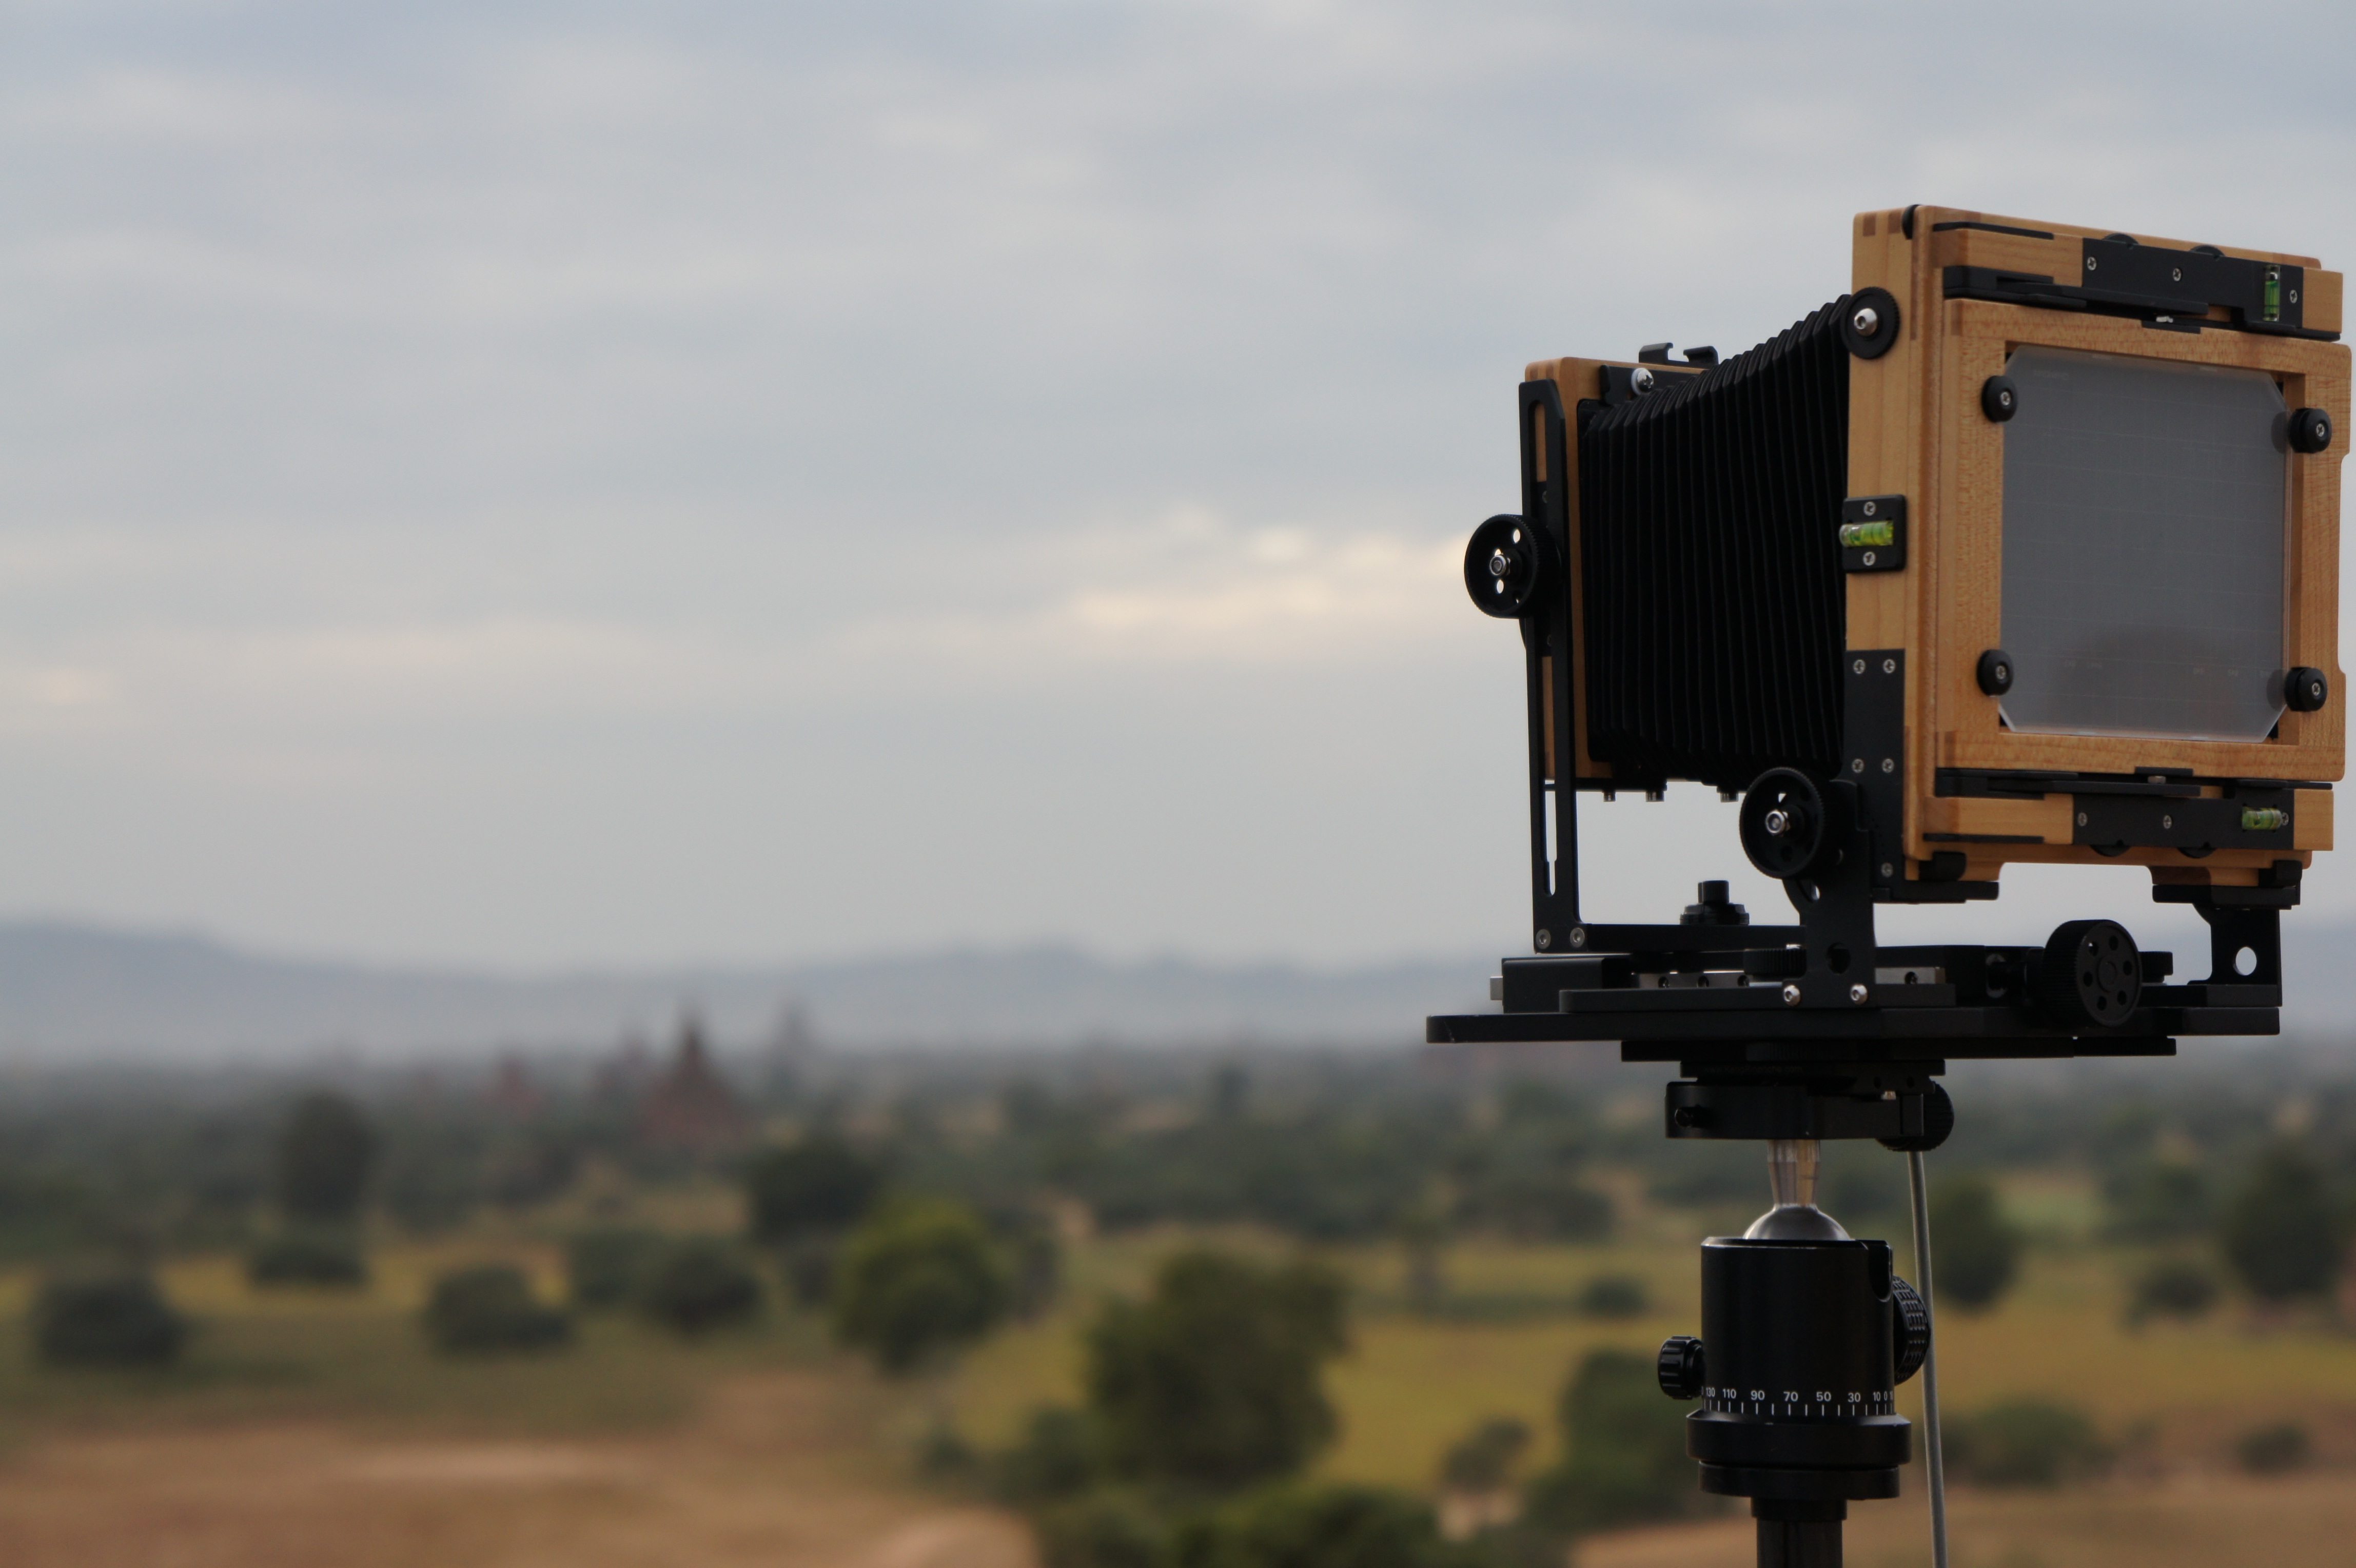
landscape, camera, vehicle, myanmar, burma, large format, atmosphere of earth